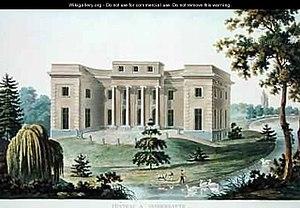
Vue de la façade d'un château à Vinderhoute près de Gand, appartenant à M. Van de Woestyn-Clemmen, extraite de Pierre-Jacques Goetghebuer, Choix des monuments, édifices et maisons les plus remarquables du Royaumes des Pays-Bas, Gand, Imprimerie de A.B. Steven, 1827, planche LXXII.
Jacques-Jean Dutry est un architecte qui a dessiné les plans de plusieurs châteaux, maisons de campagne et jardins dans la région de Gand.